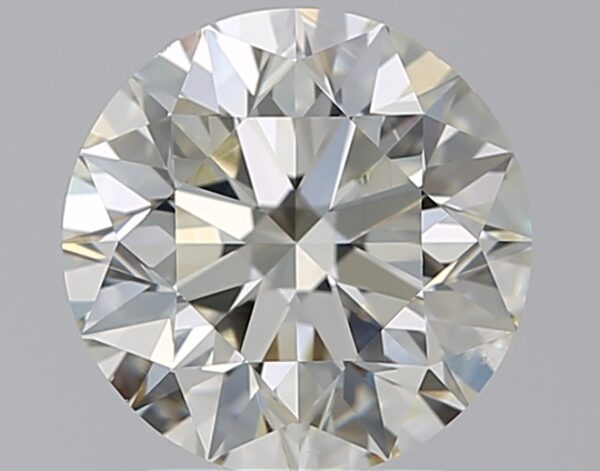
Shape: round
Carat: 2.01
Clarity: SI1
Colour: K
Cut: EX
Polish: EX
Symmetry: EX
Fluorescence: N
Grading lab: GIA
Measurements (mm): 7.96 x 8.01 x 5.07